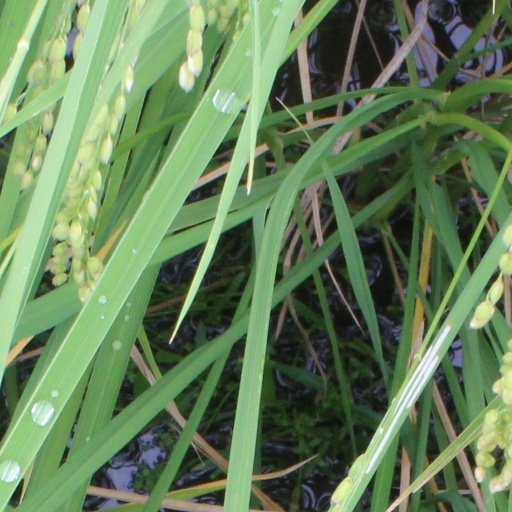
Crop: rice